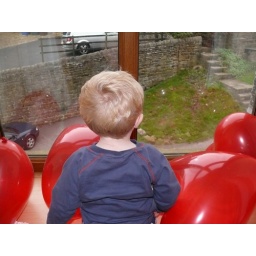
Kind of 1960s to 70s style - big glass windows at the flat in the converted chapel and loads of balloons!